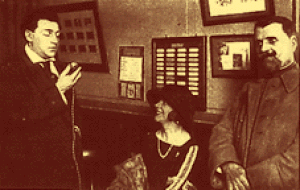
La littérature française du XXᵉ siècle s'inscrit dans un siècle tumultueux marqué par deux guerres mondiales, par l'expérience des totalitarismes fascistes et communistes et par une décolonisation difficile. La littérature verra aussi son statut évoluer sous l'effet des transformations technologiques comme l'apparition et le développement des éditions de poche ou la concurrence d'autres loisirs comme le cinéma, la télévision ou la pratique informatique. On assistera parallèlement à une dilution progressive des courants esthétiques et intellectuels après l'époque du surréalisme, de l'existentialisme et du Nouveau Roman.
Radio Tour Eiffel est la première station de radio créée en France, ainsi que le premier poste de la Radiodiffusion d’État qui émet du 24 décembre 1921 jusqu'au 6 juin 1940.
Gustave Auguste Ferrié, né le 19 novembre 1868 à Saint-Michel-de-Maurienne et mort le 16 février 1932 à Paris 5ᵉ, est un ingénieur et général français, pionnier de la radiodiffusion.
L'histoire de la tour Eiffel relate les origines et la construction du monument parisien.